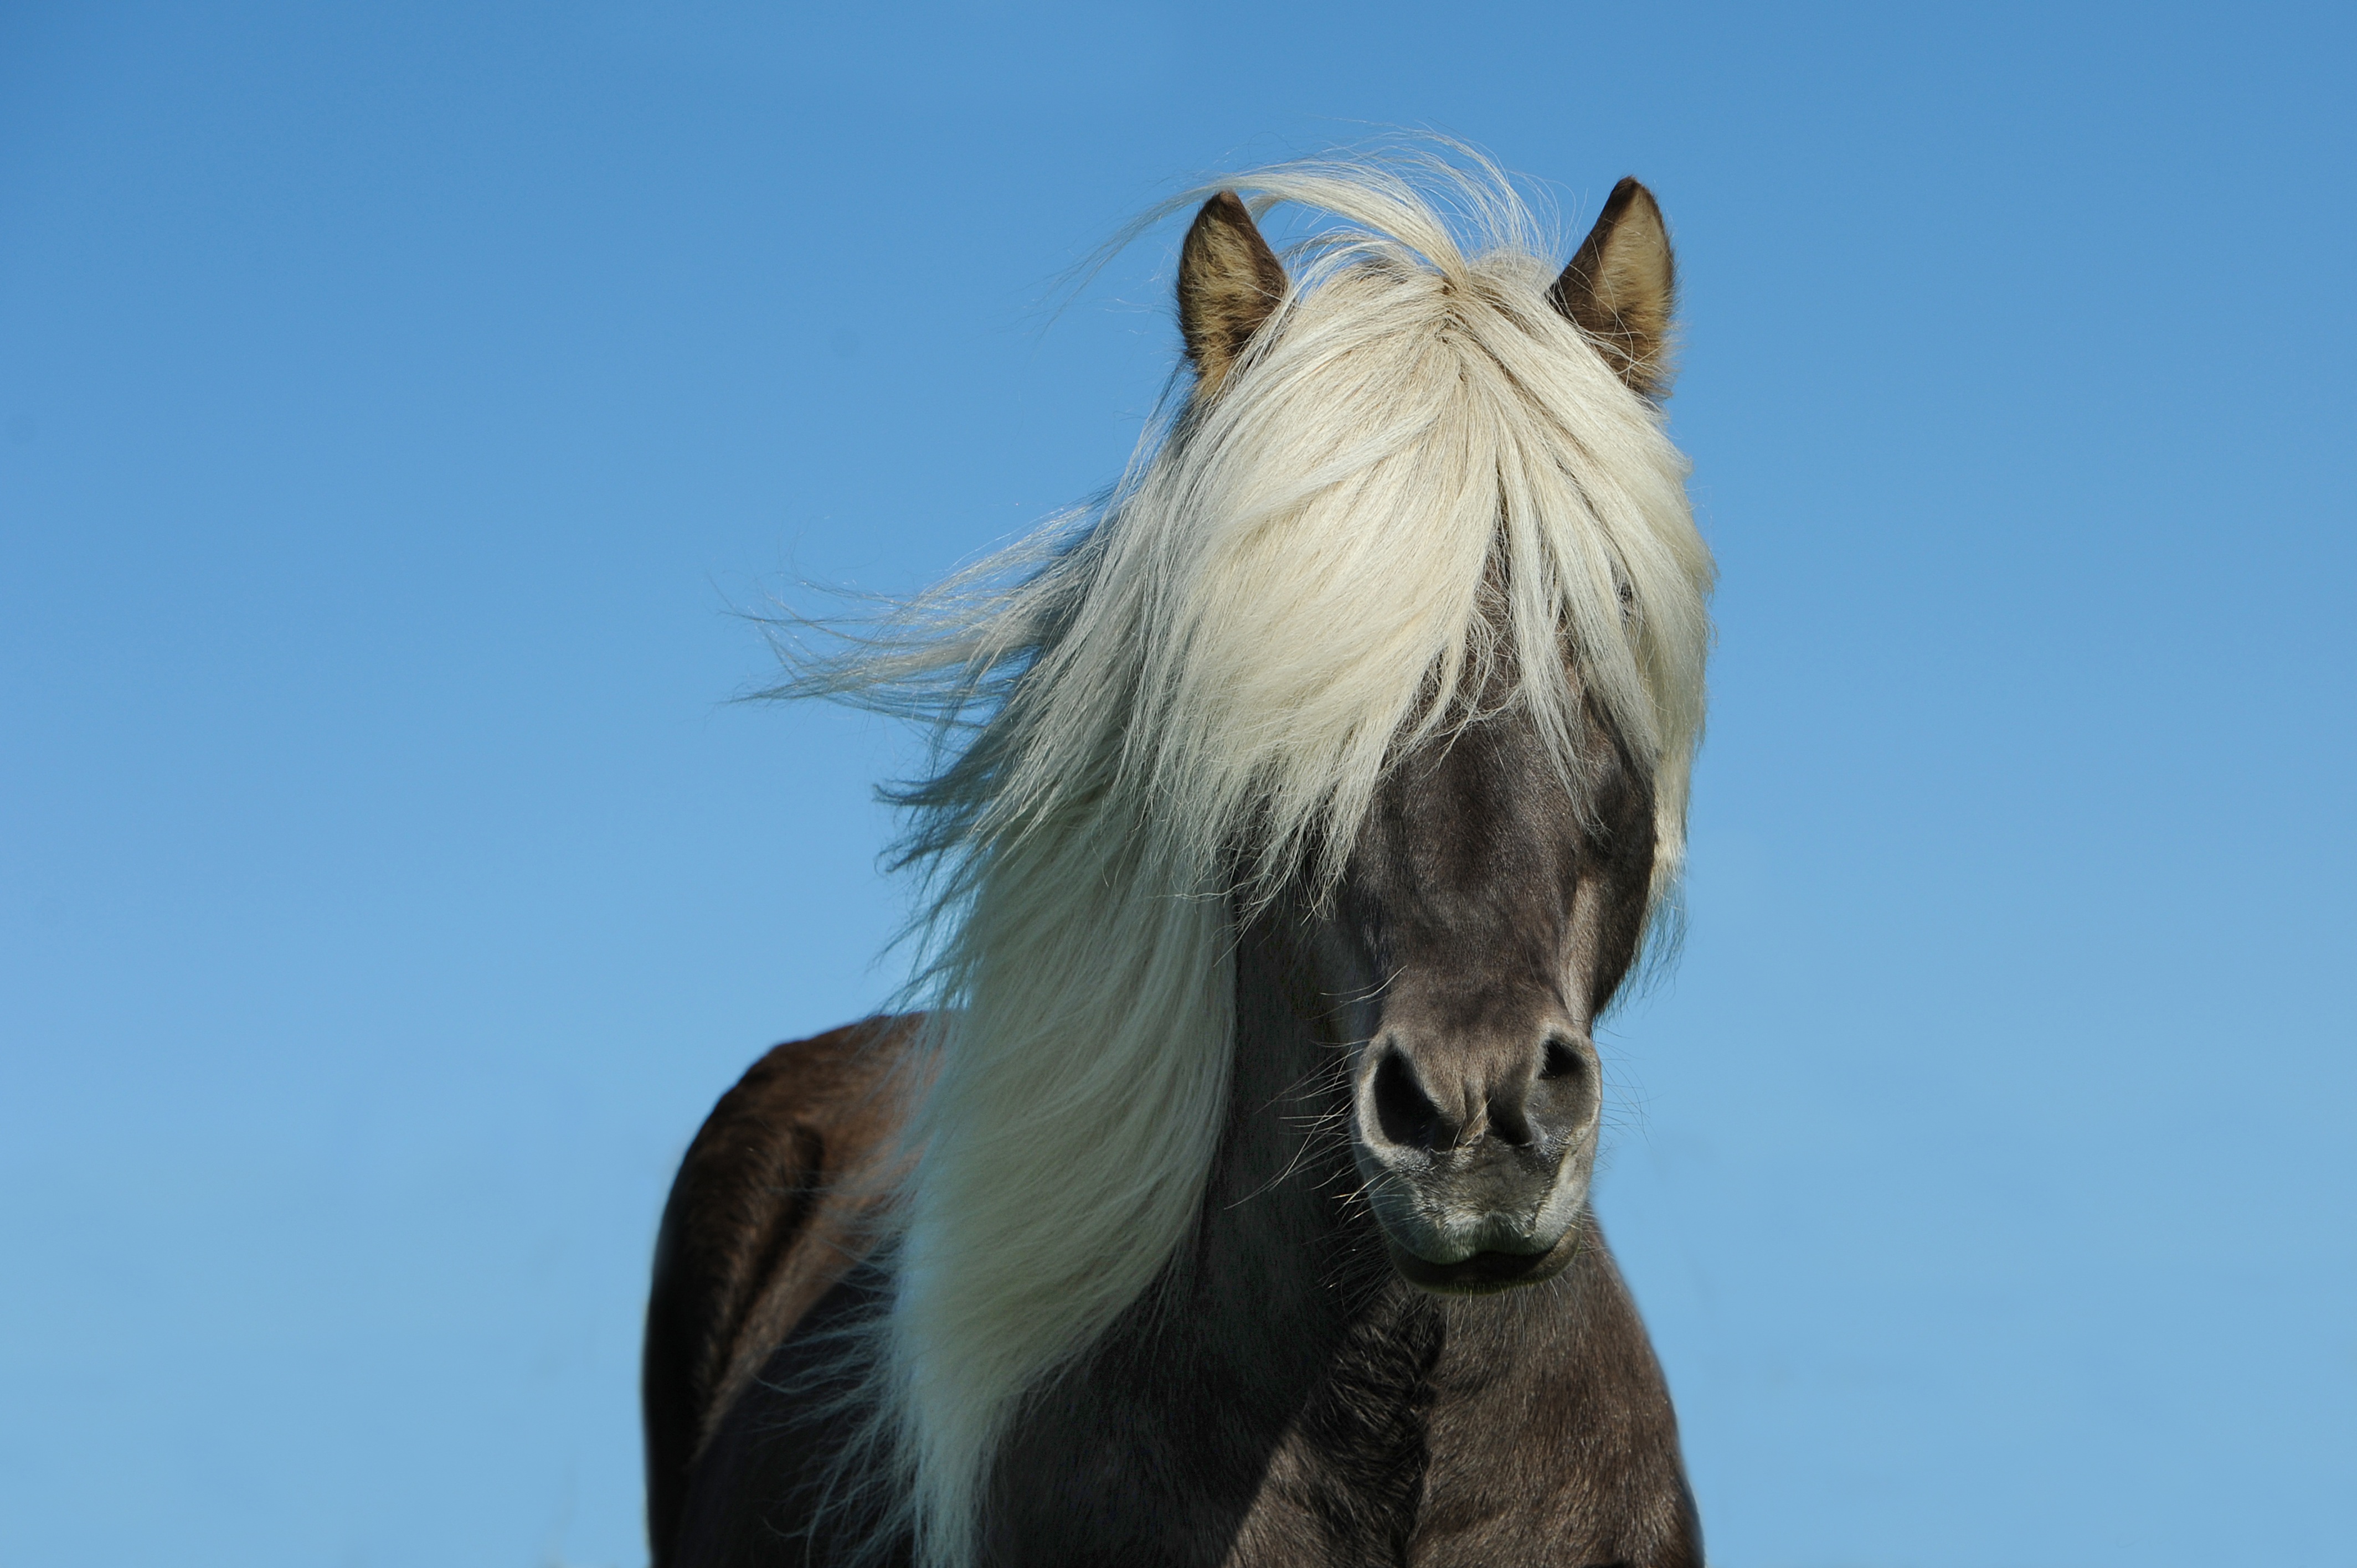
horse, mammal, stallion, mane, blue, close up, head, vertebrate, iceland horse, iceland pony, icelanders, horse like mammal, mustang horse